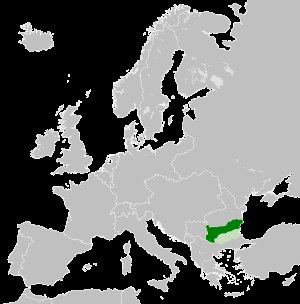
Fyrstendømmet Bulgarien
Bulgarien i mørkegrøn. Øst-Rumelia, i lysegrøn, var i en personalunion med fyrstendømmet fra 1885.